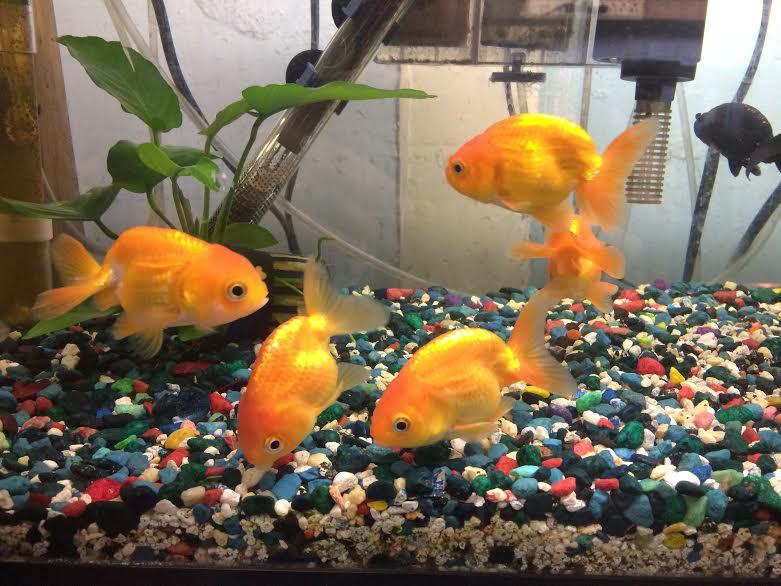
Sehemu maalumu yenye samaki wanne wa dhahabu na samaki mmoja mweusi wakieelea kwenye maji safi yanayo meta, sakafu ya sehemu hiyo ikiwa imefunikwa kwa changalawe zenye rangi mbalimbali huku mmea wa kijani wa majini ukiongeza mvuto wa sehemu hiyo,
samaki wa dhahabu wana rangi ya machungwa na madoadoa meupe, wakionekana wakiwa wachangamfu, ili hali yule mweusi akiwa nyuma na kifaa cha kuchujia maji.